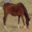
Label: horse